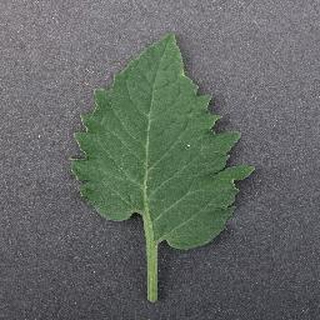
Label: healthy_tomato